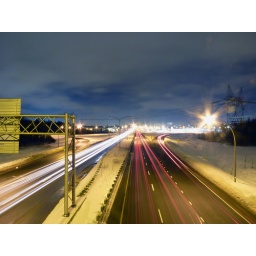
Nighttime picture of the highway by my house from the overpass